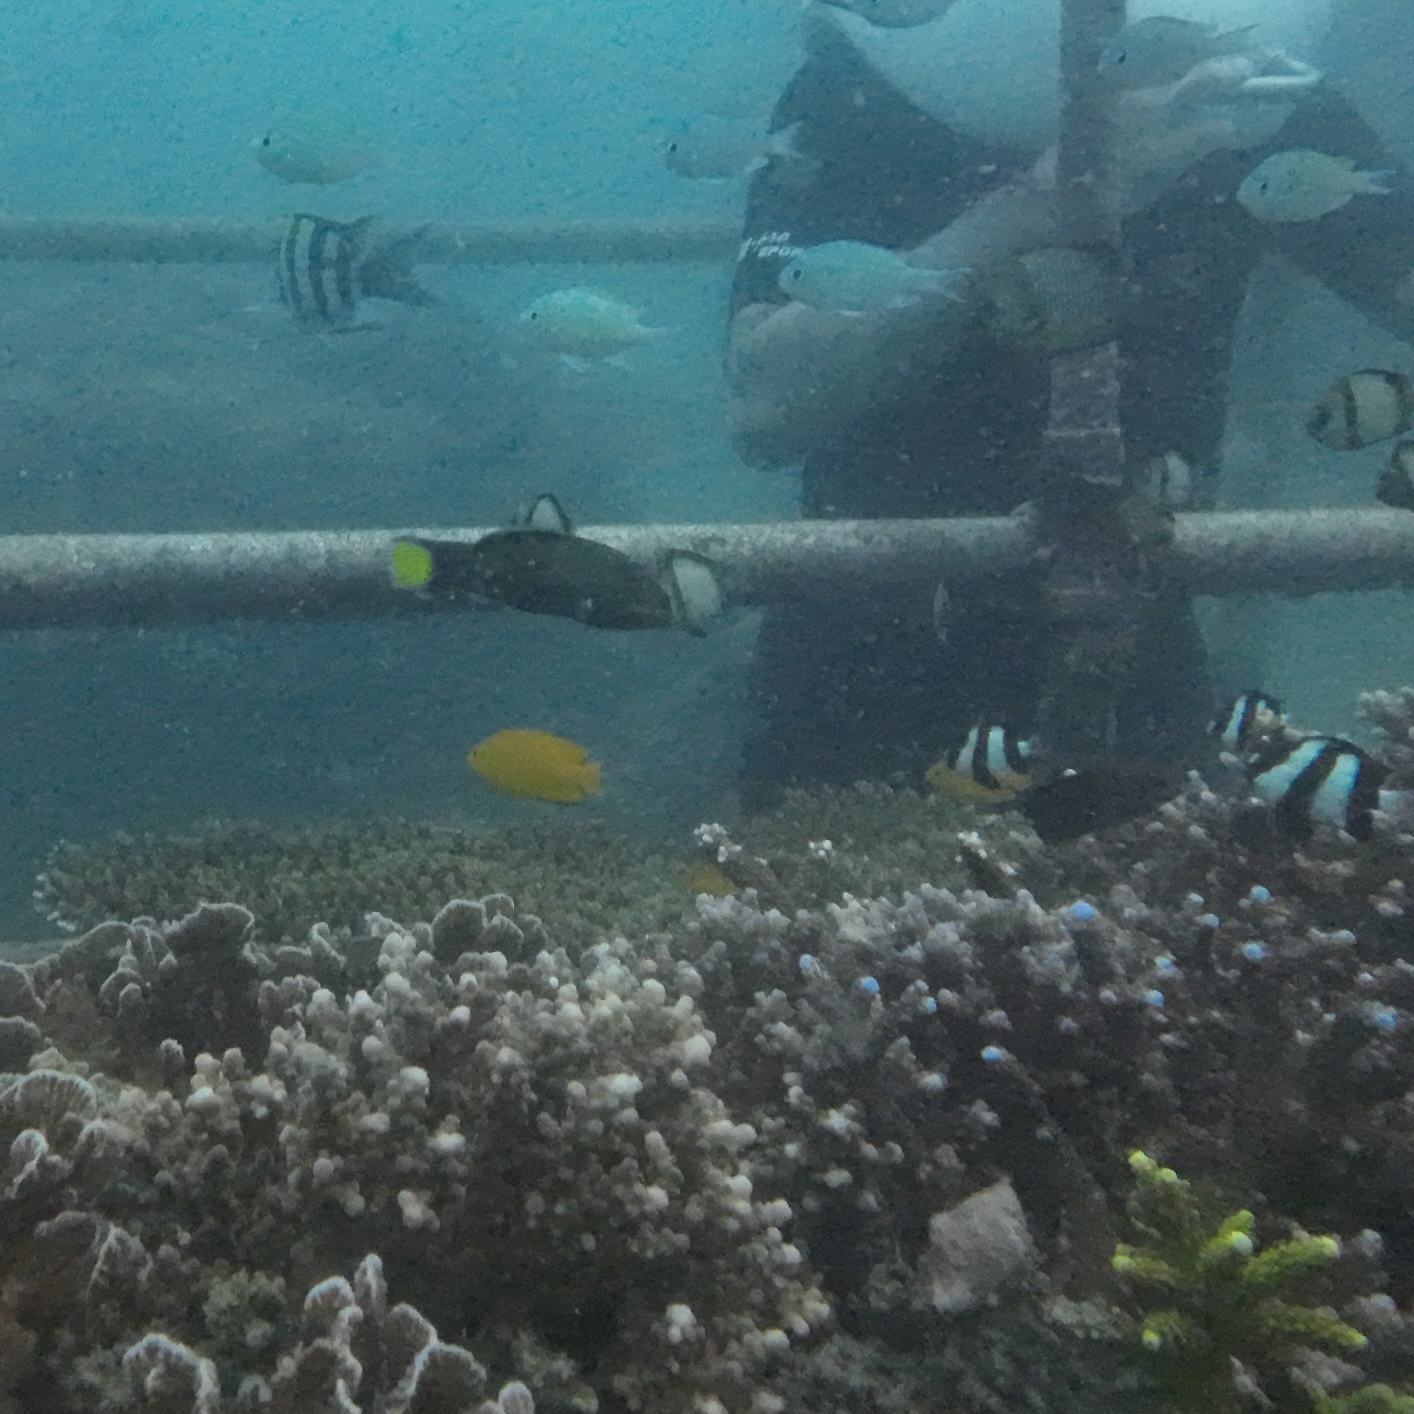
Thalassoma lunare (Moon Wrasse)